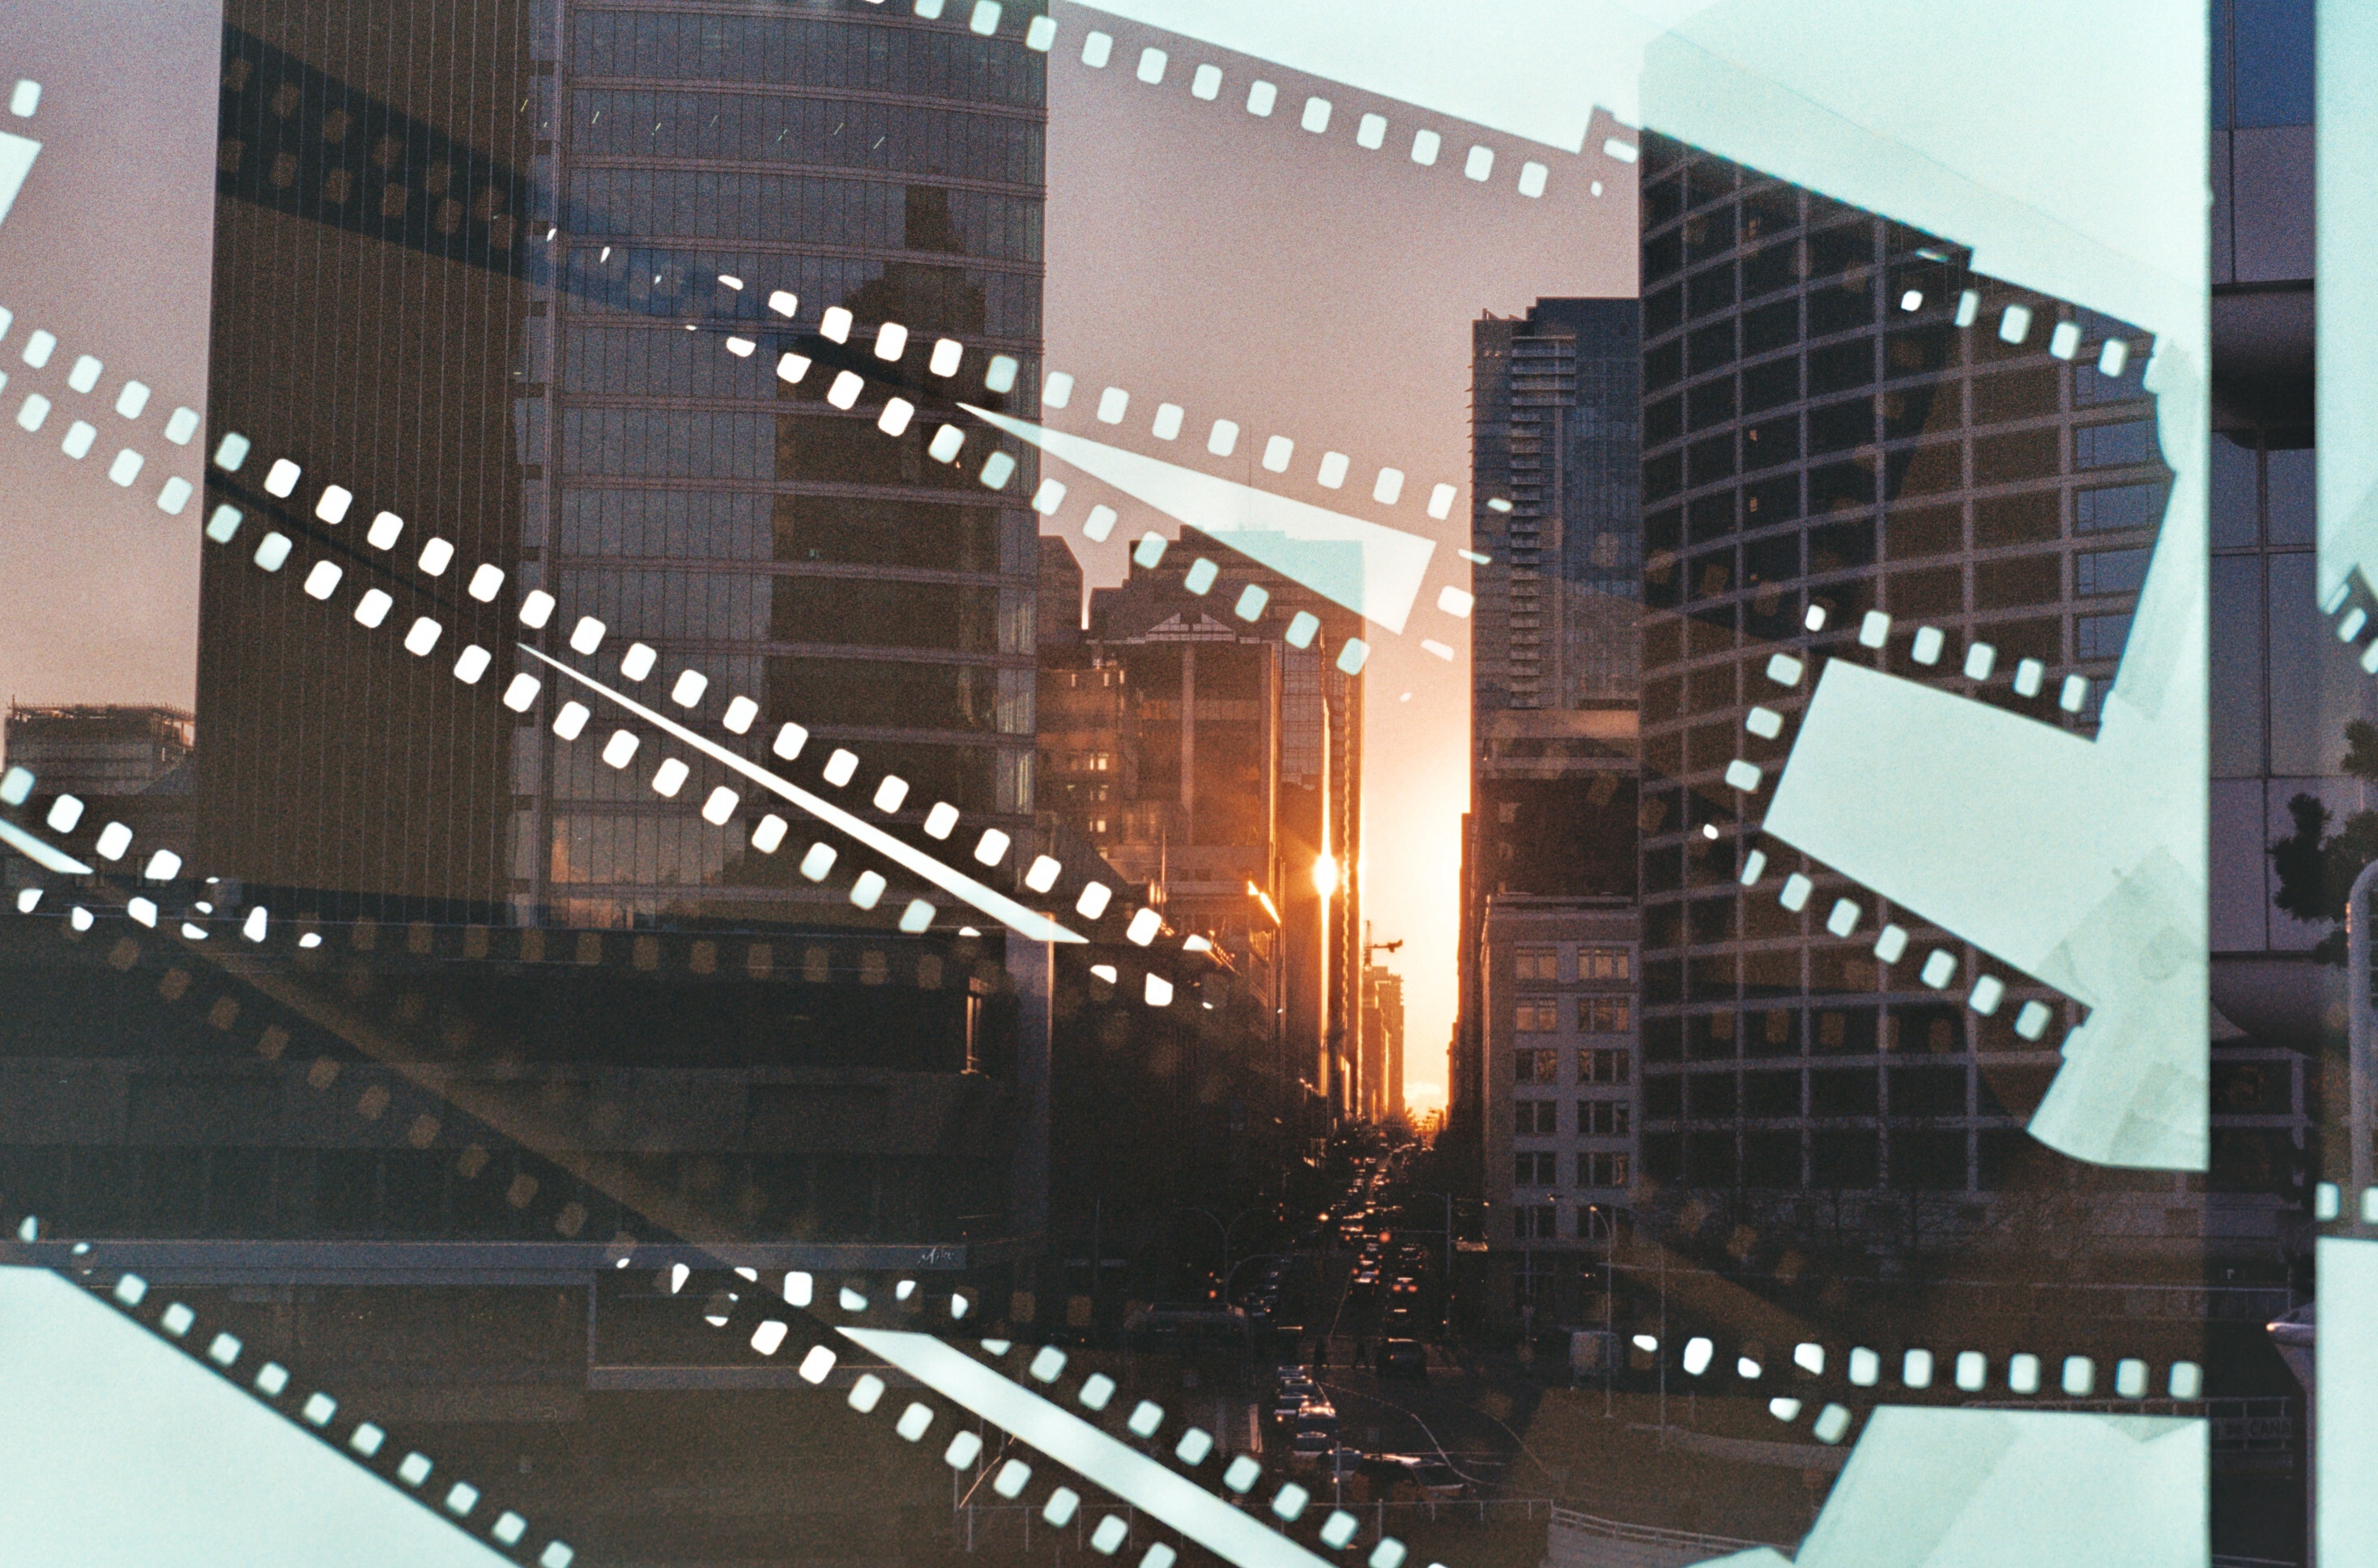
architecture, structure, city, skyscraper, film, downtown, facade, stadium, canada, pentax, kodak, shape, doubleexposure, 55mm, analogue, k1000, canadaplace, vancouverbc, kodak200, kodakgold, filmsprockets, sport venue